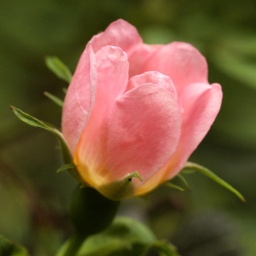
A wild dog rose &lt;i&gt;(Rosa canina)&lt;/i&gt; growing near Damflask Reservoir, Sheffield.